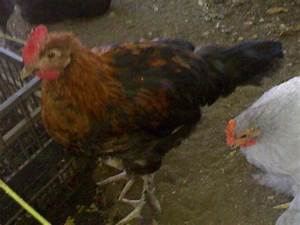
Label: gallina